The Nanny

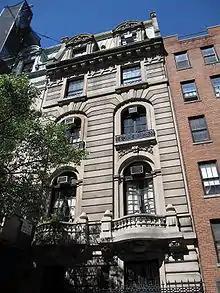
7 East 75th Street on the Upper East Side of New York City was used for the exterior shots of the Sheffield townhouse.

Most of the early episodes of "The Nanny" were shot in front of a live studio audience on Stage 6 at the Culver Studios. On Mondays, the cast went through the script as a table read. On Tuesdays and Wednesdays, they rehearsed before the series' producers and executives. And, on Thursdays and Fridays, the series was shot using a multi-camera set-up in front of a live studio audience. During later seasons the taping was no longer performed before an audience due to the complexities of the fantasy sequences, costume changes, etc.